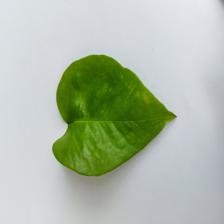
Label: Healthy